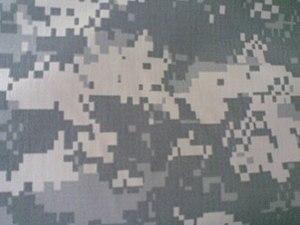
Le treillis est la tenue de terrain utilisée par les militaires. Cette désignation usuelle de la tenue militaire camouflée fait référence tant à la texture des matières textiles utilisées qu'à l'assemblage bariolé des couleurs camouflantes.